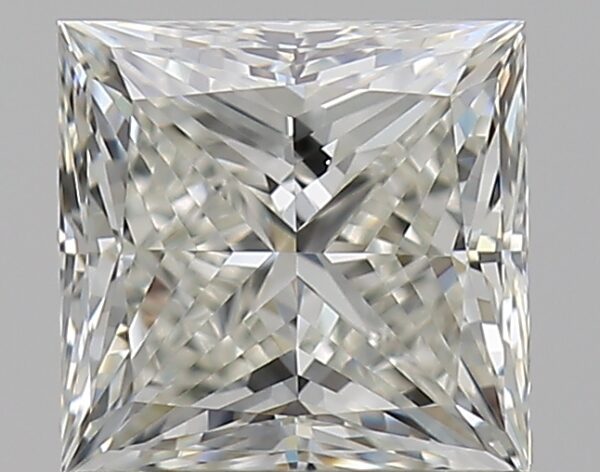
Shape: princess
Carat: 0.7
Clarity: VS1
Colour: I
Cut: EX
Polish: EX
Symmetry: VG
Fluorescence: N
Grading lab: GIA
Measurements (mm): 4.88 x 4.78 x 3.38